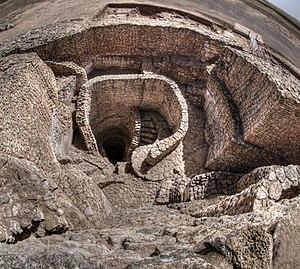
Le IIIᵉ millénaire av. J.-C. s'étend de 3000 à 2001 av. J.-C. En Mésopotamie, les cités-États sont unifiées brièvement par l’empire d'Akkad, le premier exemple d’empire connu, auquel succède la troisième dynastie d'Ur et la « période néo-sumérienne ». Les civilisations urbaines s’étendent le long des voies fluviales, le Nil, la Mésopotamie, la vallée de l’Indus, la vallée de l’Oxus. En Asie de l'Ouest et du Sud, elles sont connectées entre elles par un trafic maritime attesté en Méditerranée, dans la mer Rouge, le golfe Persique, et l'océan Indien. En Chine, les premières villes semblent autosuffisantes grâce à des espaces agricoles souvent intégrés dans leurs enceintes.